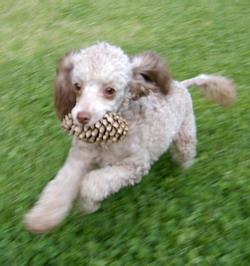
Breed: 2925-n000114-toy_poodle